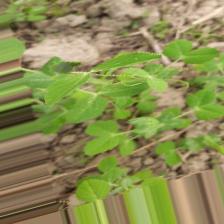
Label: Powdery Mildew